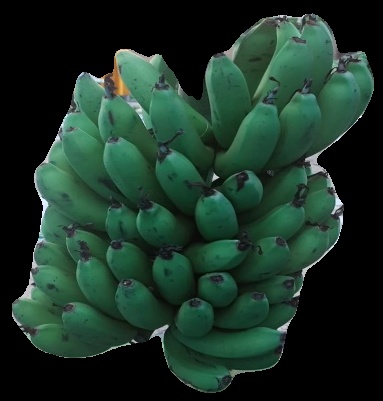
Variety: pachbale
Grade: grade2